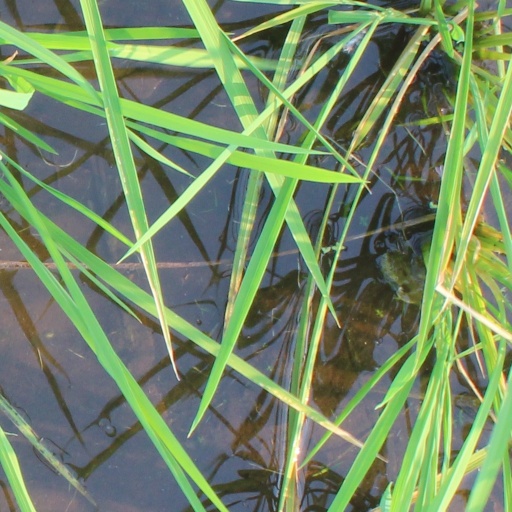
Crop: rice